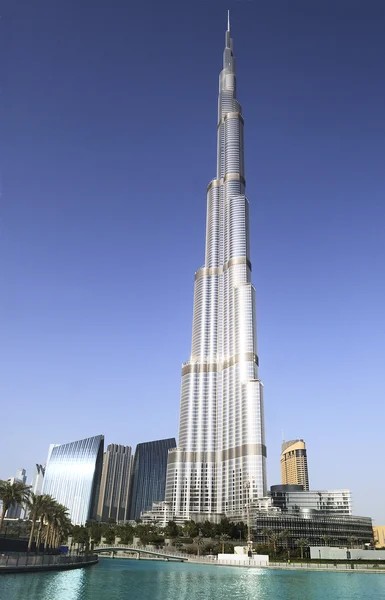
Landmark: Burj Khalifa